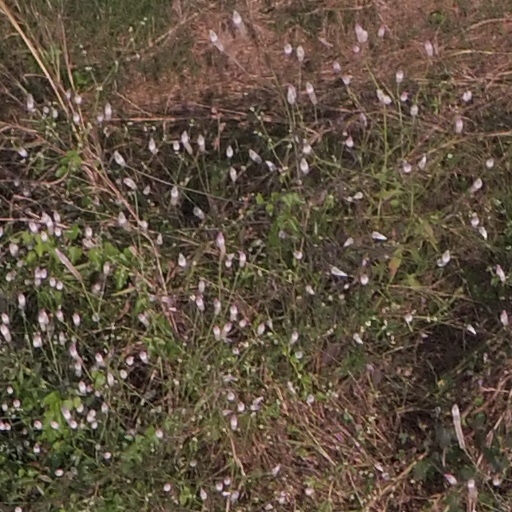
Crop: maize; corn